Ben Bentil

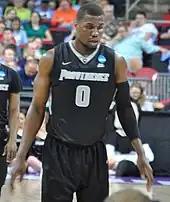
Bentil at Providence in 2016.

As a freshman at Providence College, Bentil started 23 of the Friars' 34 games, while averaging 6.4 points, 4.9 rebounds and 21.5 minutes per game. He began to come into his own toward the end of the season, as he posted five double-doubles during his last 12 games, including a 21-point, 10 rebound performance on March 4 against Seton Hall.